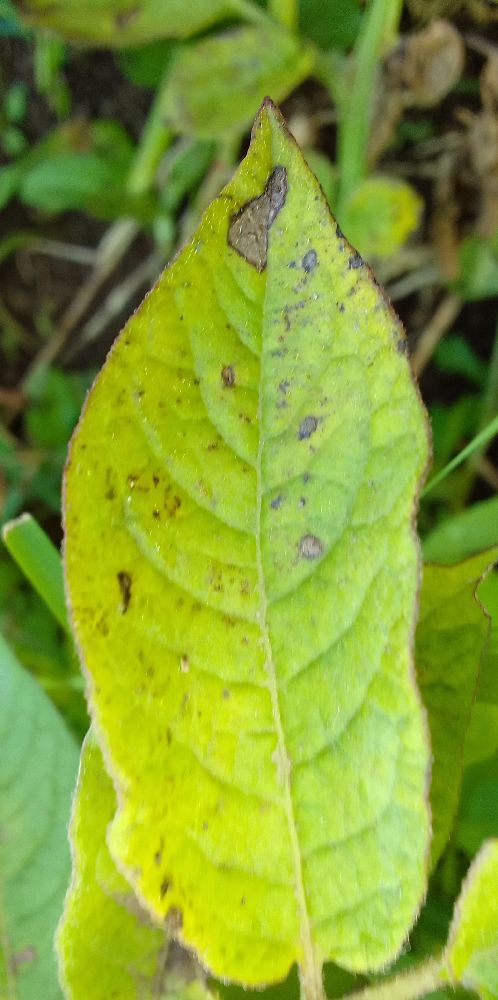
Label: Early blight